Mindless Self Indulgence

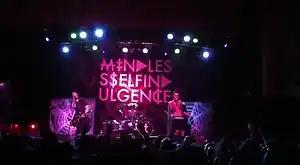
Mindless Self Indulgence performing in 2012

Mindless Self Indulgence (often referred to as MSI) is an American electropunk band formed in New York City in 1997. Their music has a mixed style which includes punk rock, alternative rock, electronica, techno, industrial, hip hop, and breakbeat hardcore.